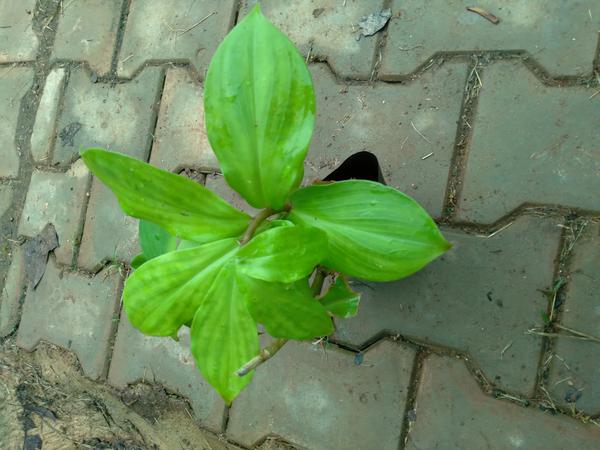
Plant: Insulin